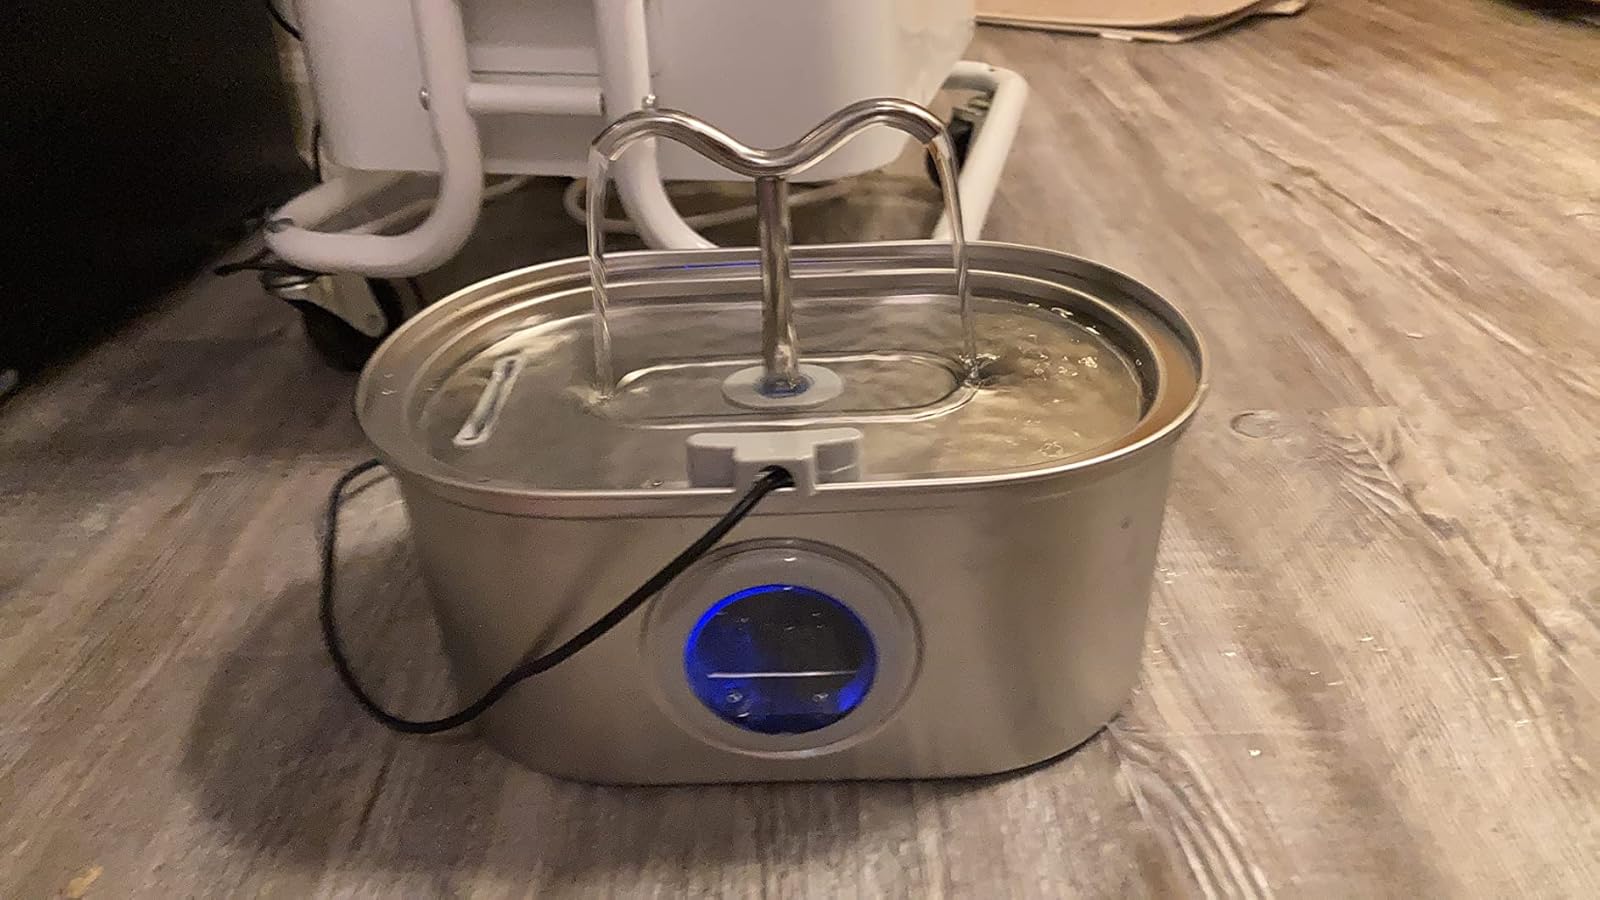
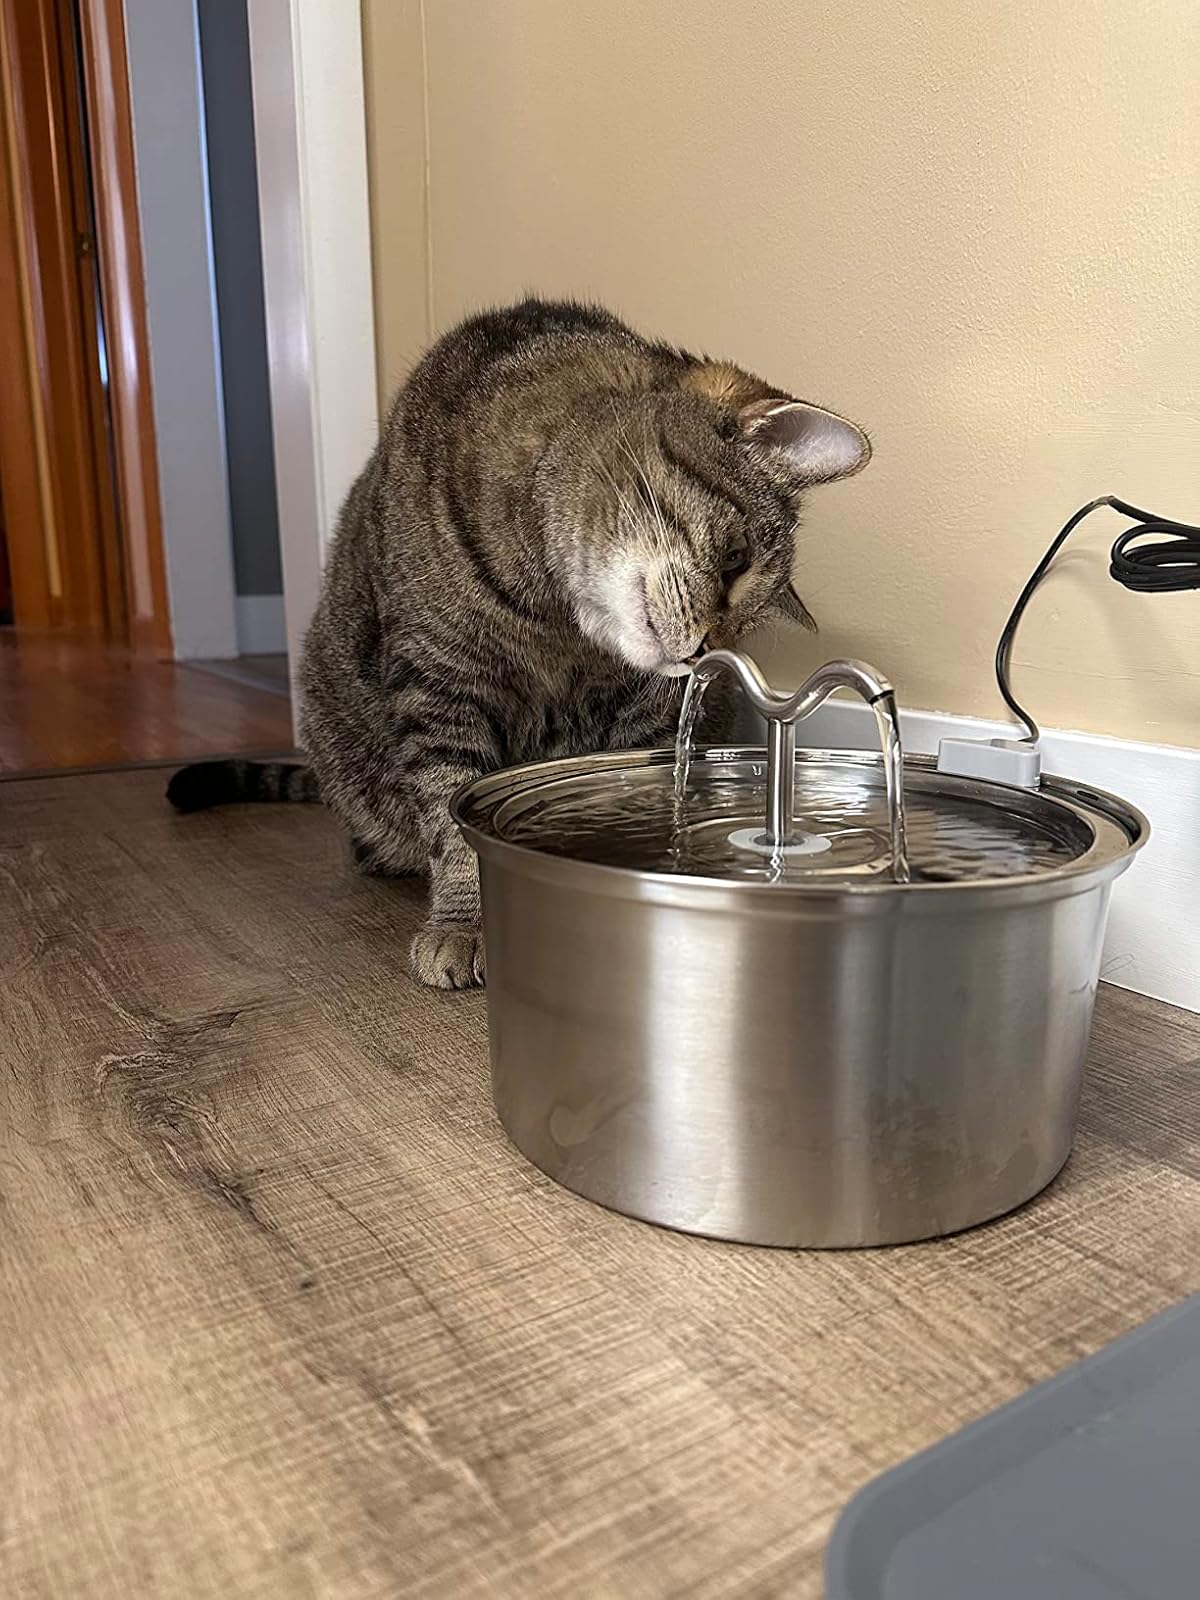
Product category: items_bowl
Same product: no